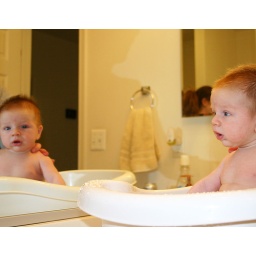
If we're both in the bathroom talking, she'll talk at me in the mirror instead of next to her. Clearly genetic.